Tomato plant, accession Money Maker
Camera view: vertical (180 deg); turntable rotation: 120 degrees
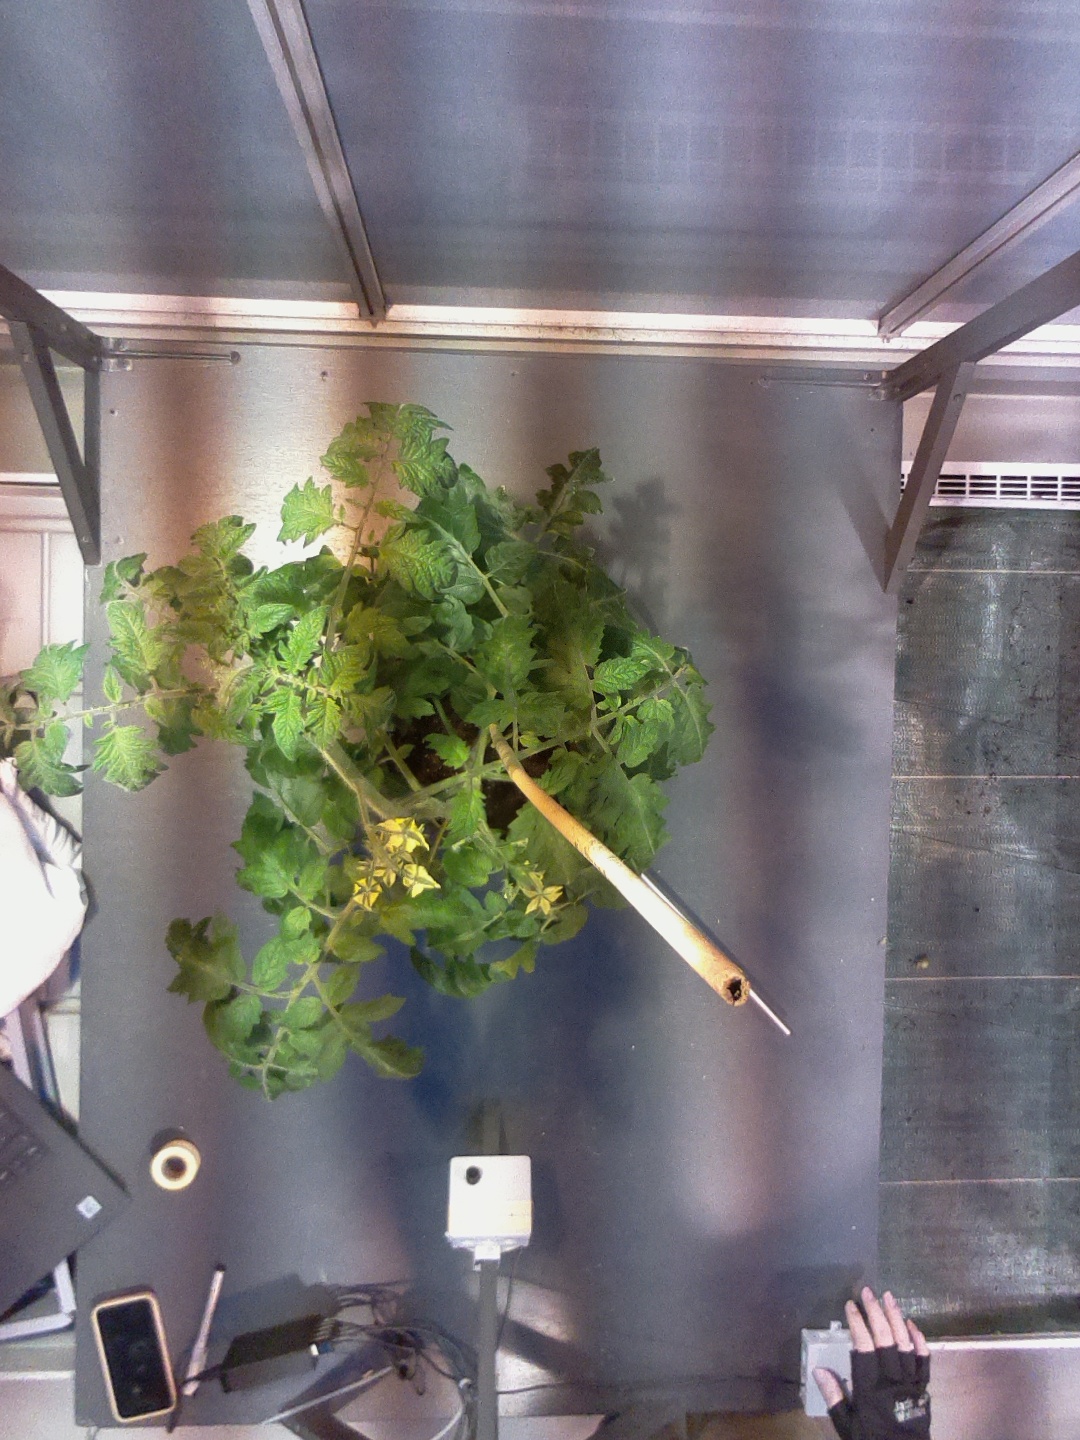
BBCH growth stage 68: Full flowering, 80%-90% of flowers open, more petals falling